Alfred North Whitehead

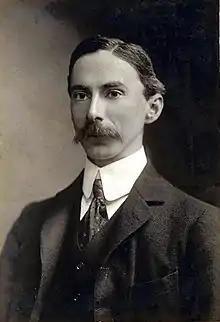
Bertrand Russell in 1907. Russell was a student of Whitehead's at Trinity College, and a longtime collaborator and friend.

Alfred North Whitehead was born in Ramsgate, Kent, England, in 1861. His father, Alfred Whitehead, became an Anglican minister after being headmaster of Chatham House Academy, a school for boys previously headed by Alfred's father, Thomas Whitehead. Whitehead himself recalled both of them as being very successful schoolmasters, with his grandfather being the more "remarkable" man.